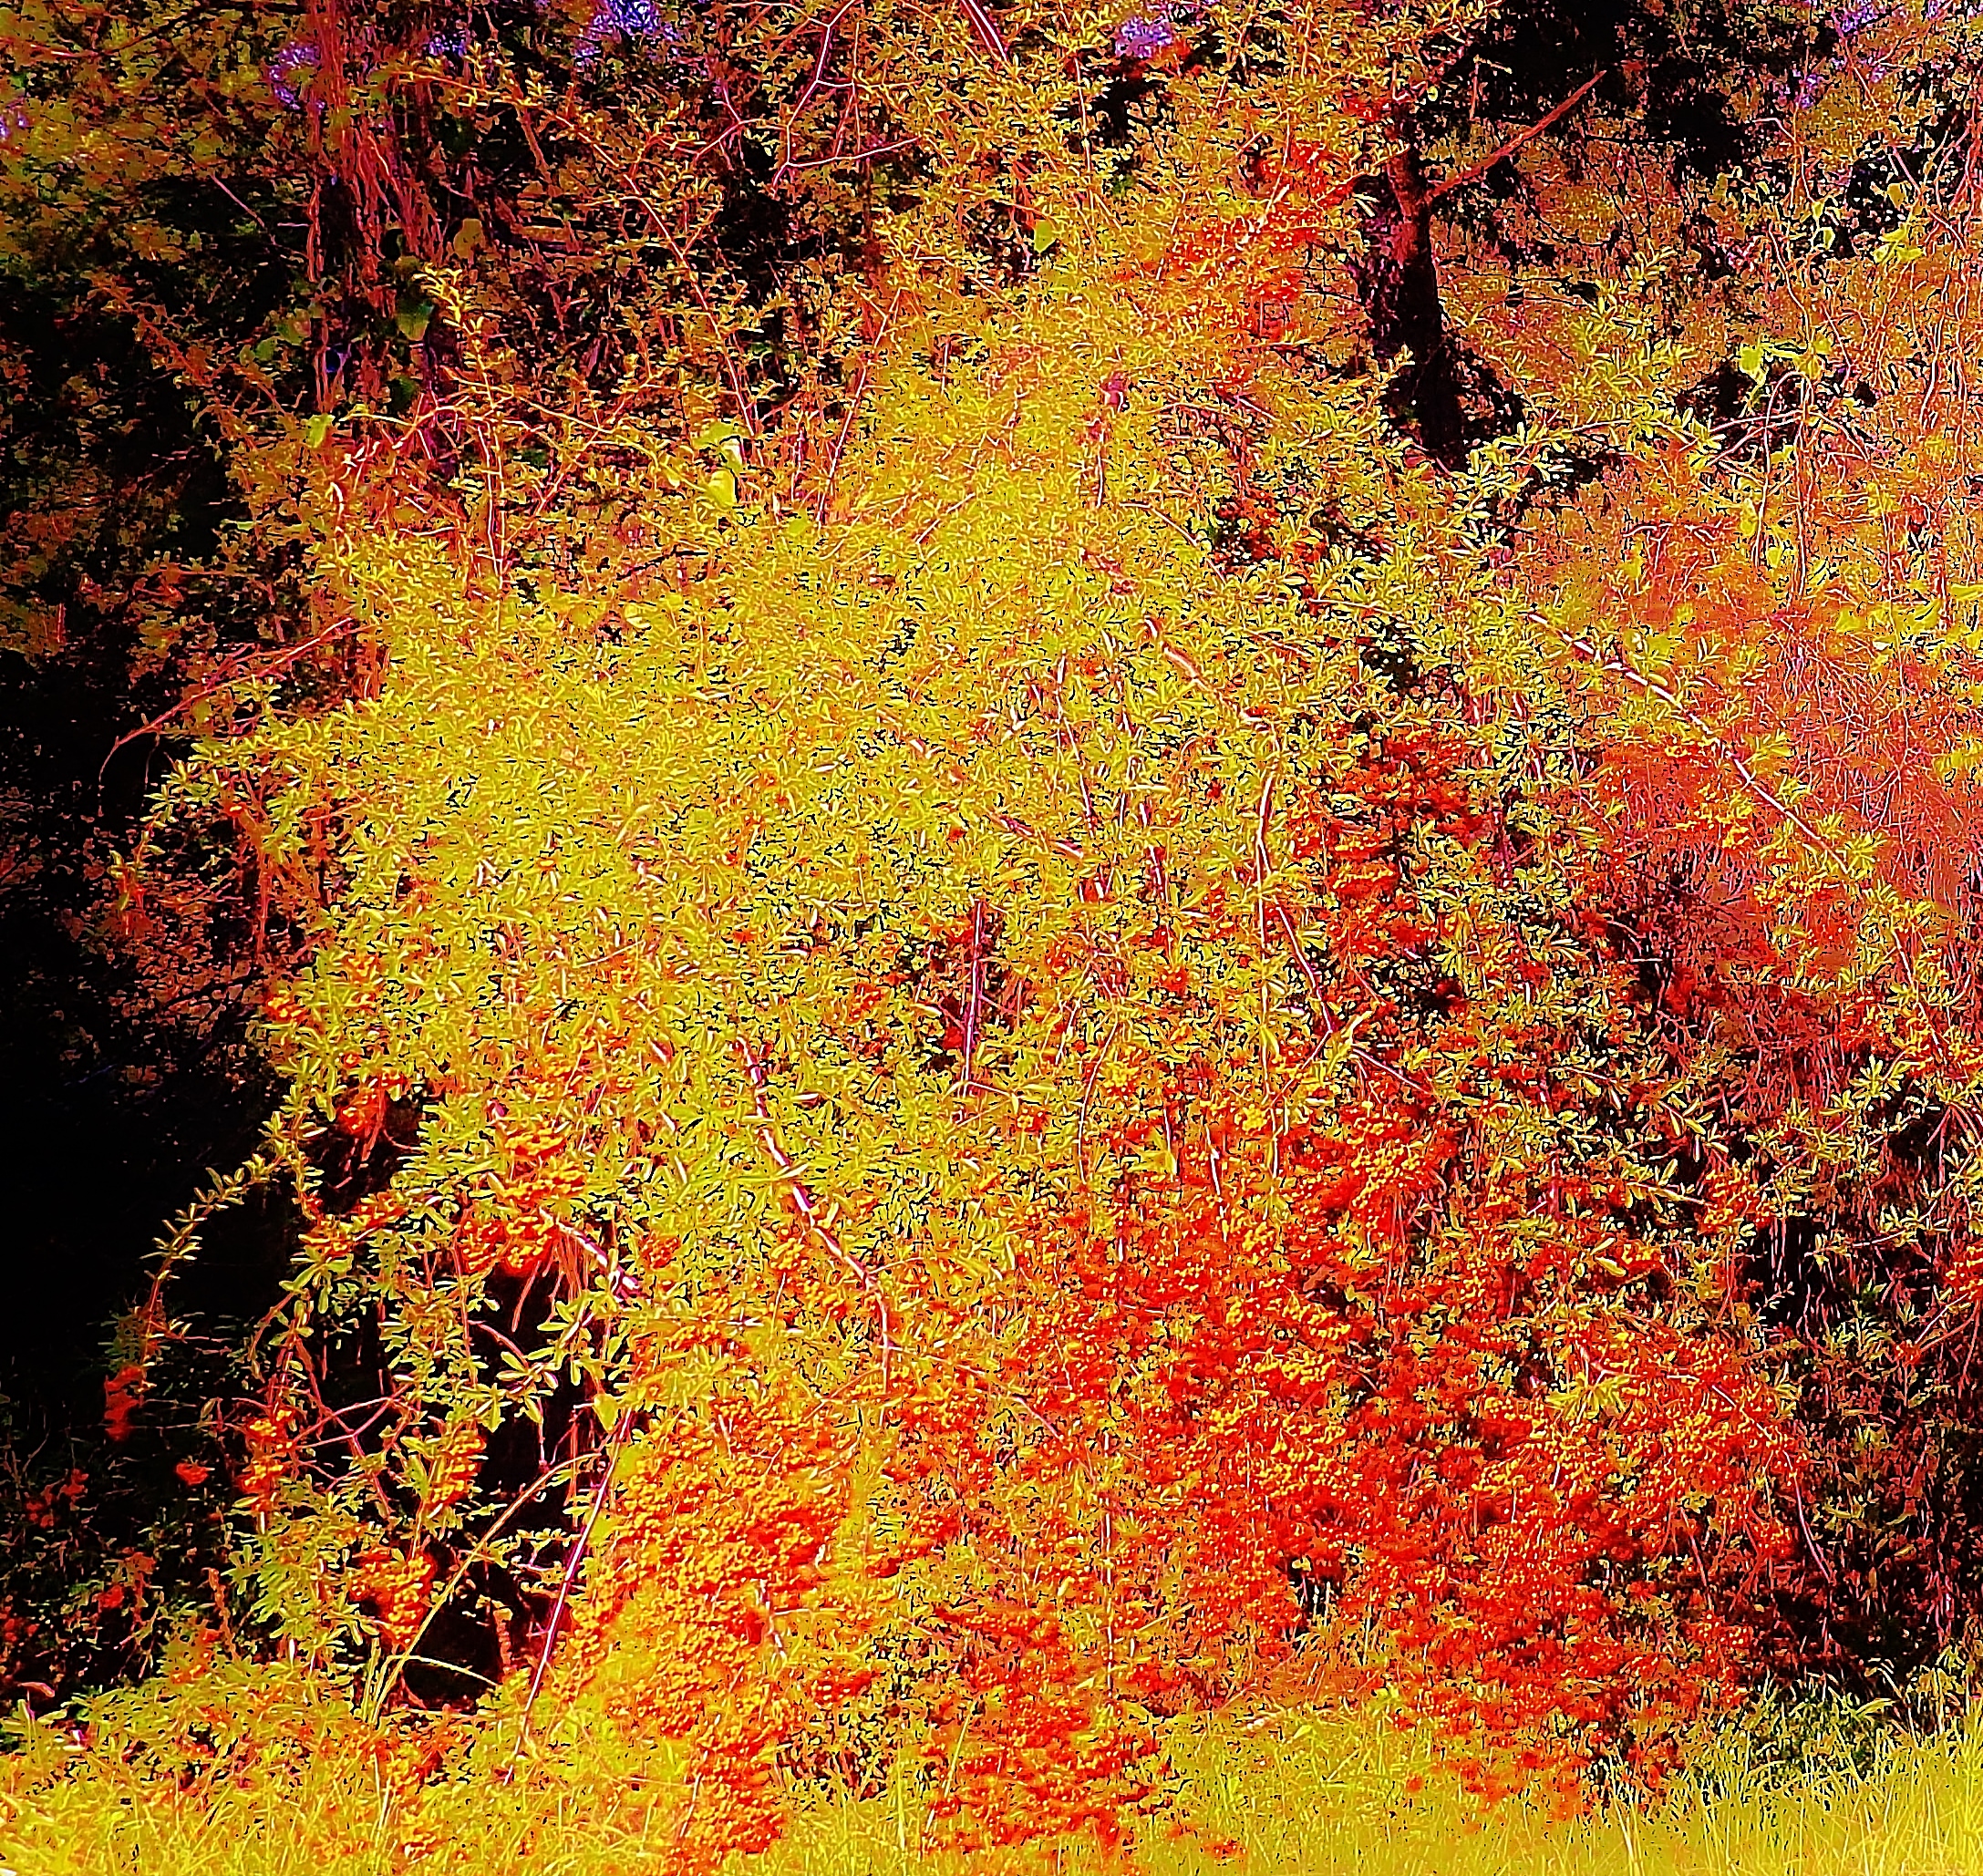
tree, forest, branch, plant, leaf, flower, autumn, season, maple tree, maple leaf, deciduous, woodland, florida, thesunshinestate, holmescountyflorida, awardtree, floridapanhandle, northwestflorida, flowering plant, woody plant, temperate broadleaf and mixed forest, land plant